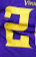
Number: 2